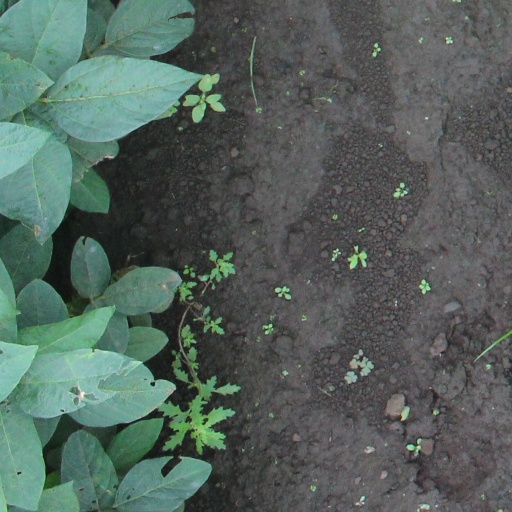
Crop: soybean